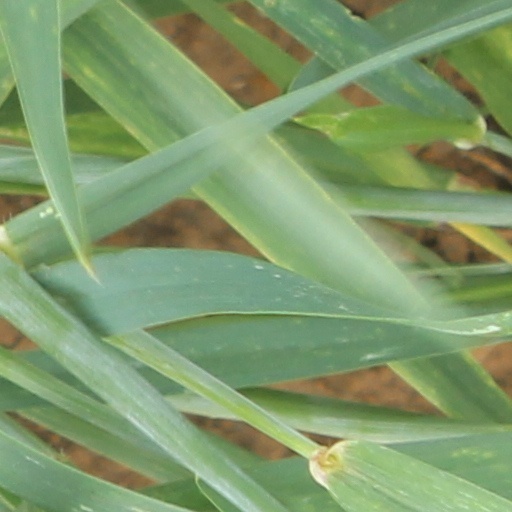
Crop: wheat